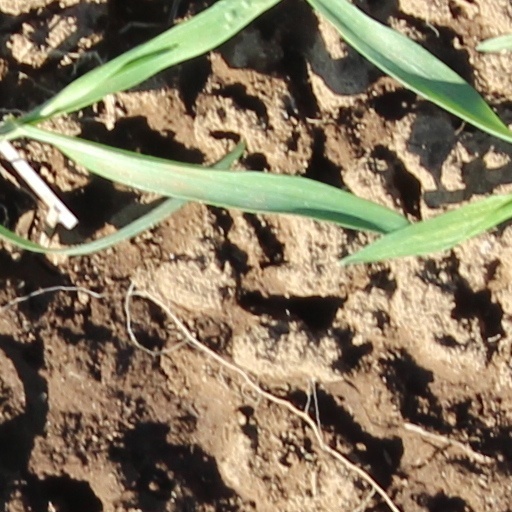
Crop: wheat